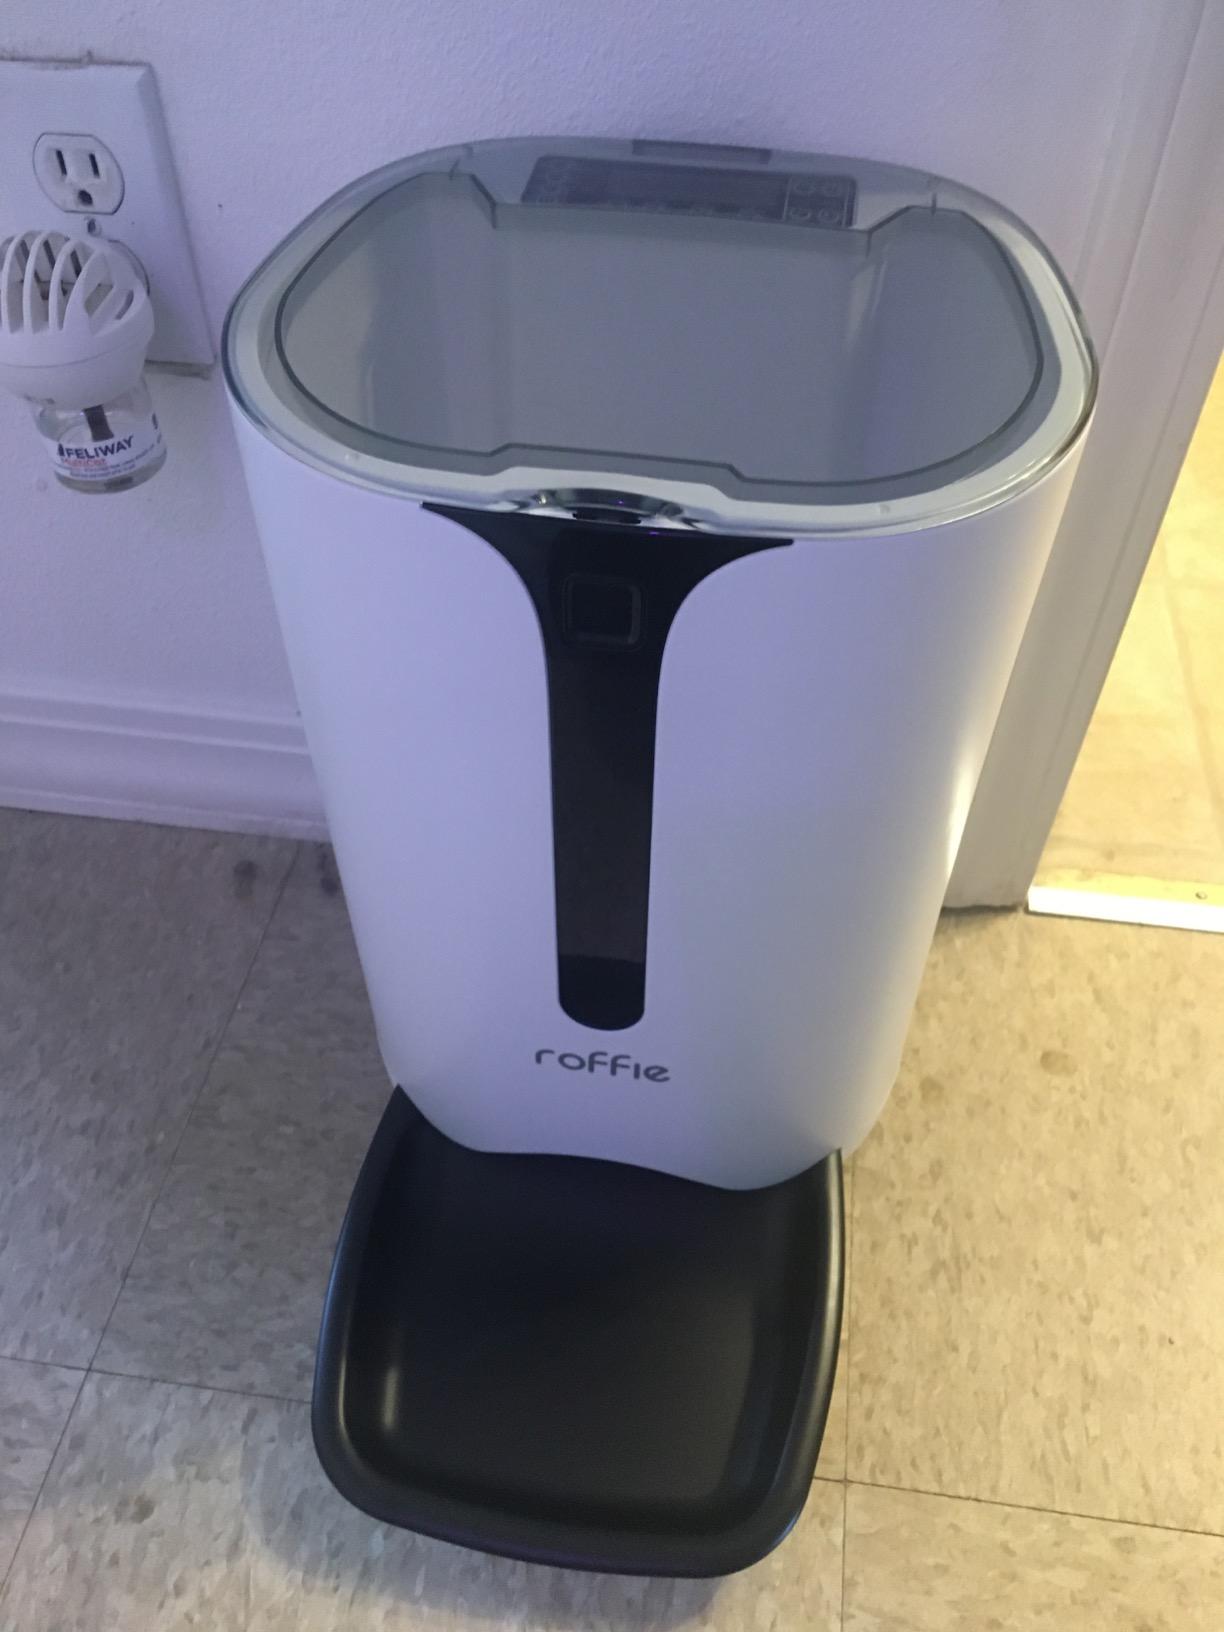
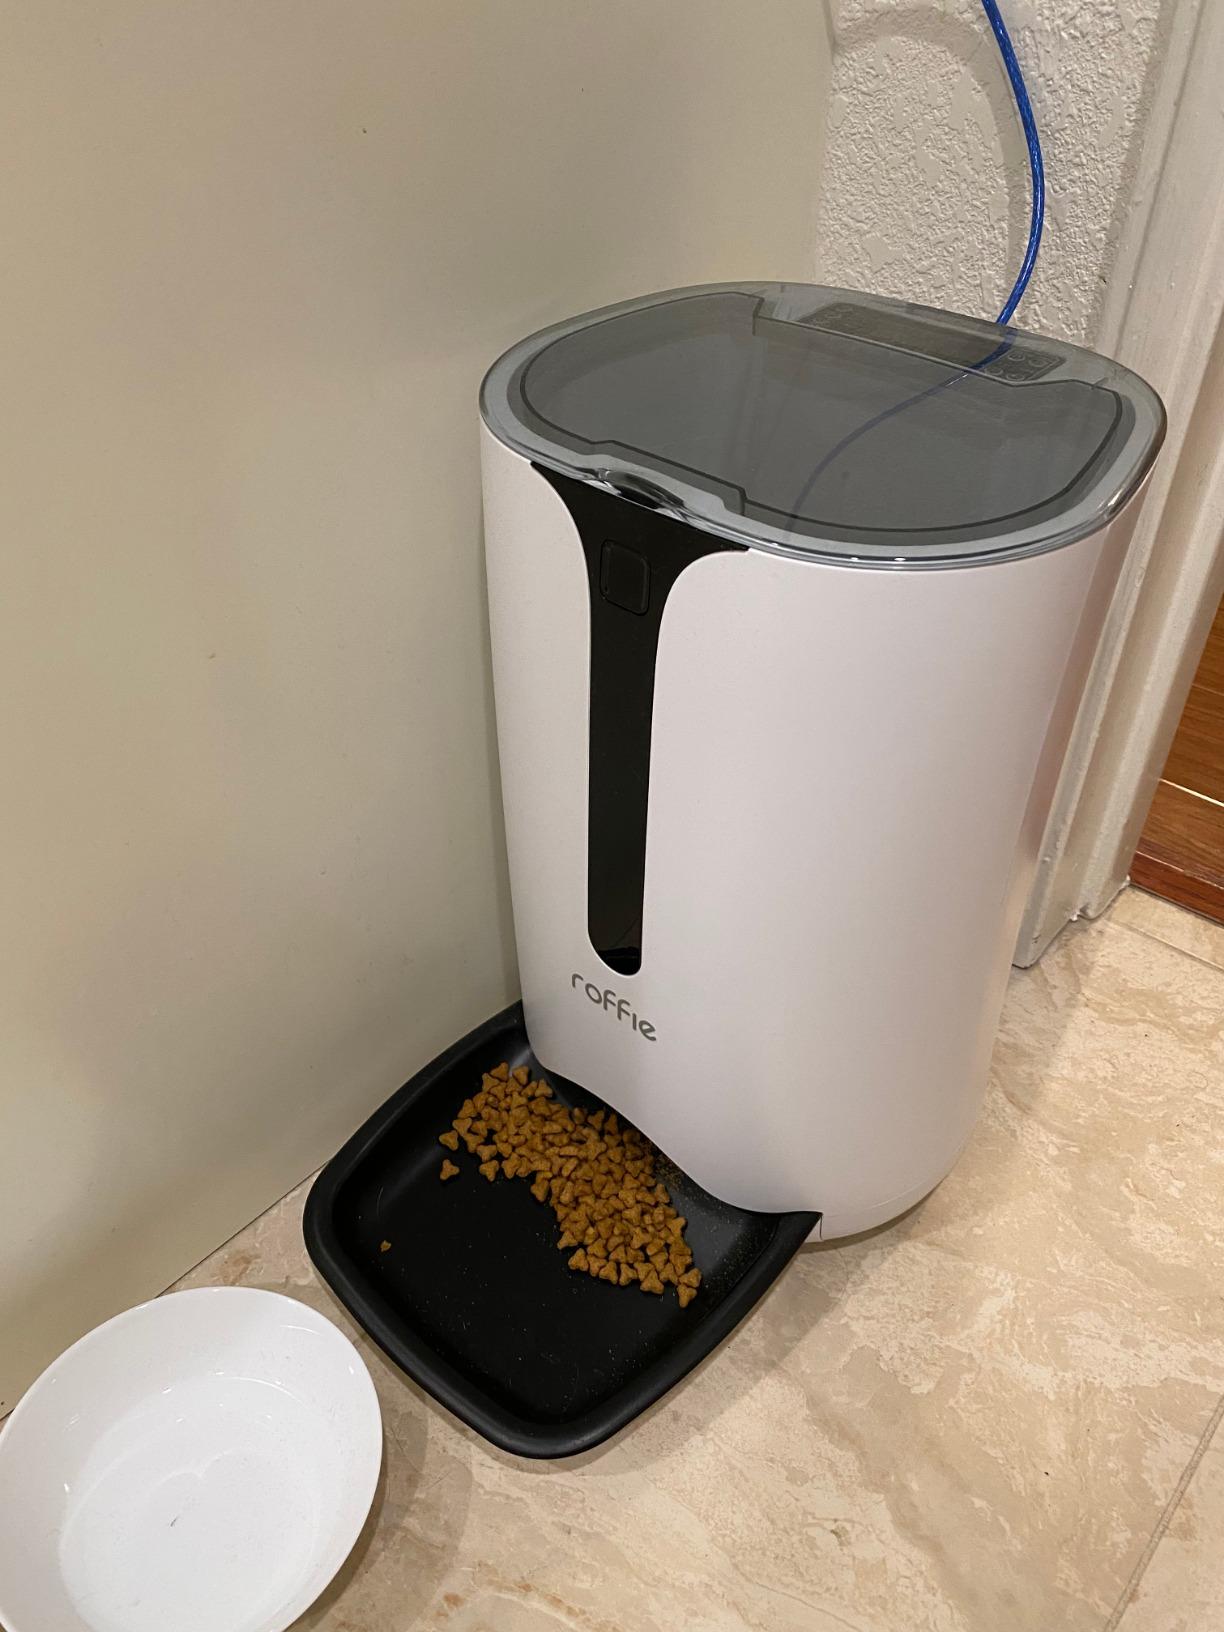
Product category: items_feeder
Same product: yes